Proposed federal subjects of Russia

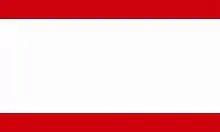
Flag of the defunct Baltic Republican Party

In the late 1990s and early 2000s the Baltic Republican Party campaigned for a creation of a Baltic Republic within the border of Kalningrad Oblast as a part of the Russian Federation. It was banned in 2003.